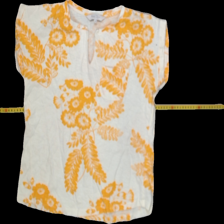
View: front
Type: T-shirt
Category: Ladies
Brand: Part Two
Colors: Yellow, White
Material: 100%cotton
Pattern: Floral print
Cut: C-collar, Regular
Size: M
Trend: No trend
Stains: Yes
Price range: <50
Recommended usage: Export